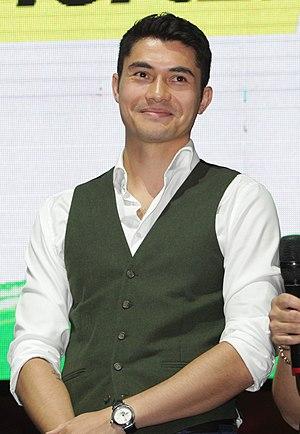
Henry Golding est un acteur, animateur de télévision et mannequin britannico-malaisien né le 5 février 1987 à Betong.